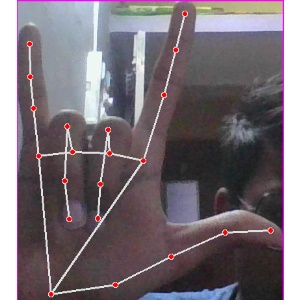
अक्षर: व